Sydney Metro Metropolis Stock

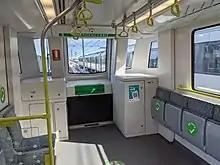

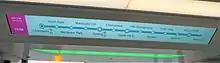
Original digital displays before commencement of the City and Southwest Line

Each single-deck train features two dedicated areas for prams, luggage and bicycles. There are three doorways per side per carriage and no internal gangway doors between the carriages. In a 6-car configuration the trains have a seating capacity of 378 people, with a total capacity of 1,100. The trains utilise Alstom's Urbalis 400 communications-based train control signalling system that ensures trains are capable of driving and operating automatically at all times without a driver or attendant on board, including door closing, obstacle detection and dealing with emergency situations.